Charles-Édouard Boutibonne

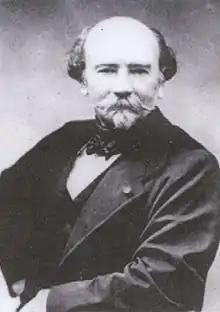
Charles Édouard Boutibonne

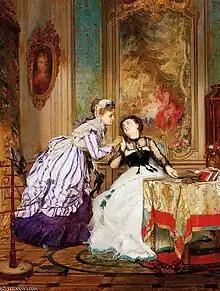
Édouard Boutibonne, "A Warm Reception", oil on panel, 55x43 cm, 1868

Charles Édouard Boutibonne (Budapest, 8 July 1816 – Wilderswil, 7 February 1897) was a French painter of the academic classicism school.